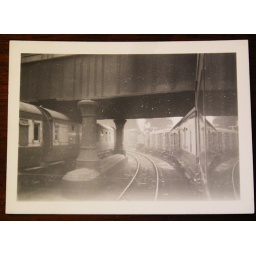
3 of 14 - 1952 Harrow & Wealdstone Train Crash - The train is passing under a bridge